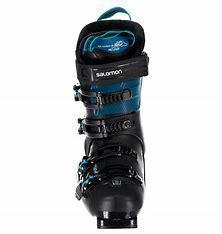
Brand: Salomon
Model: 100